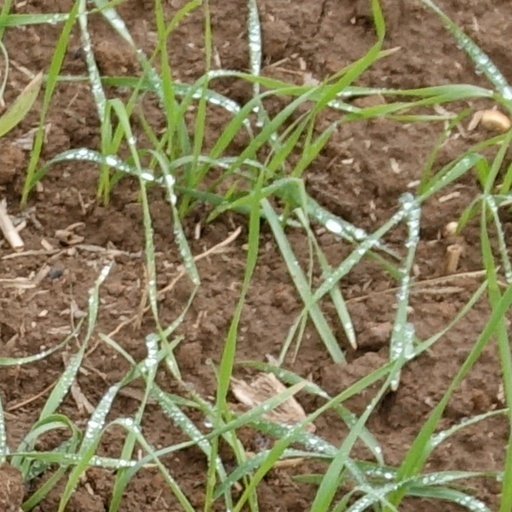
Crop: wheat